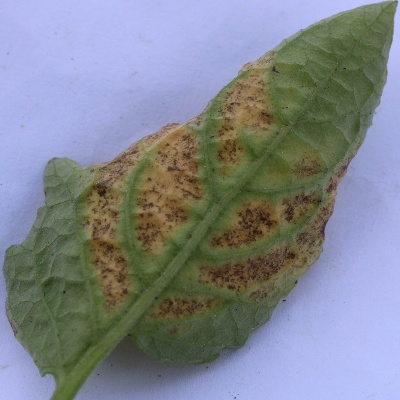
Crop: Tomato
Condition: leaf blight